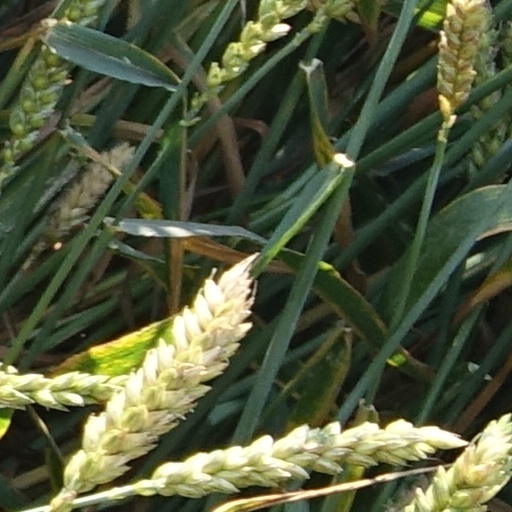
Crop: wheat